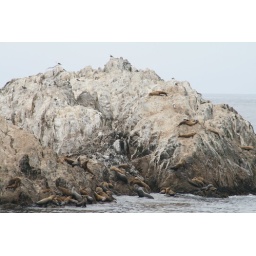
On 17 Mile Drive, and there were seals and sea lions all over this rock